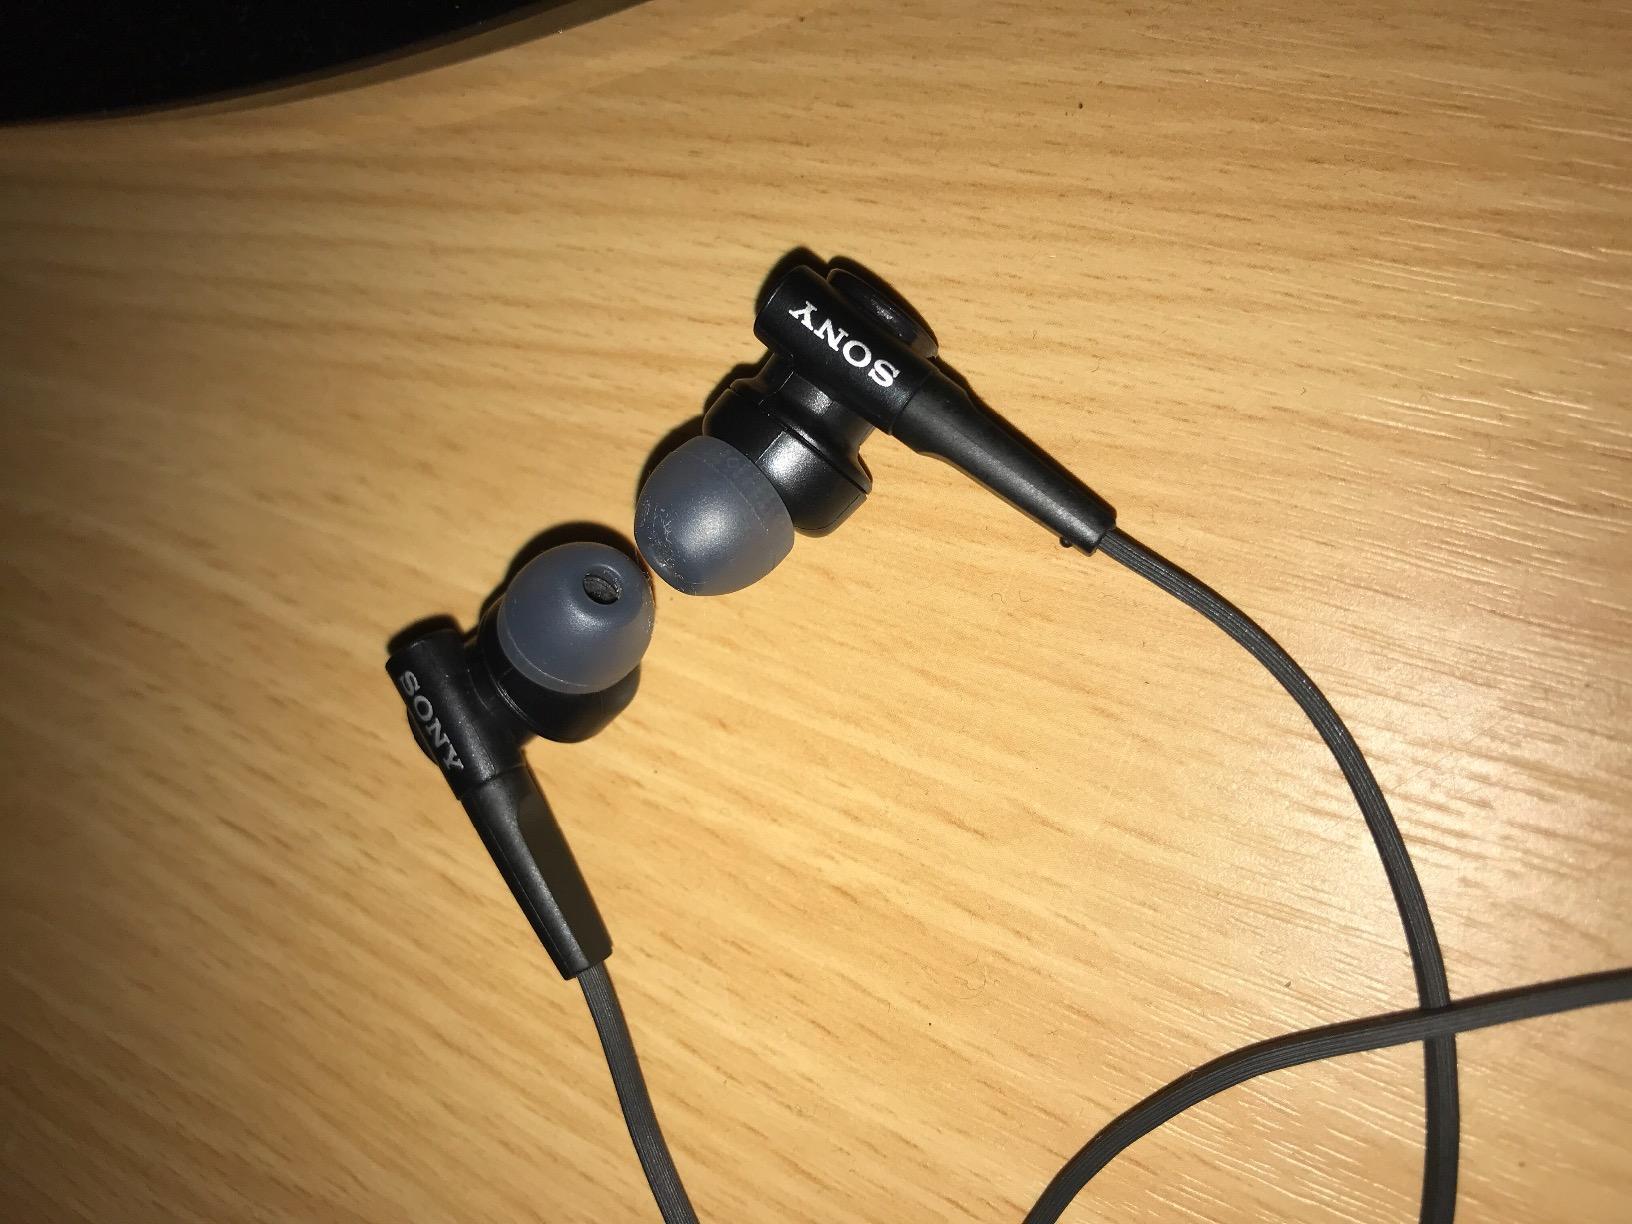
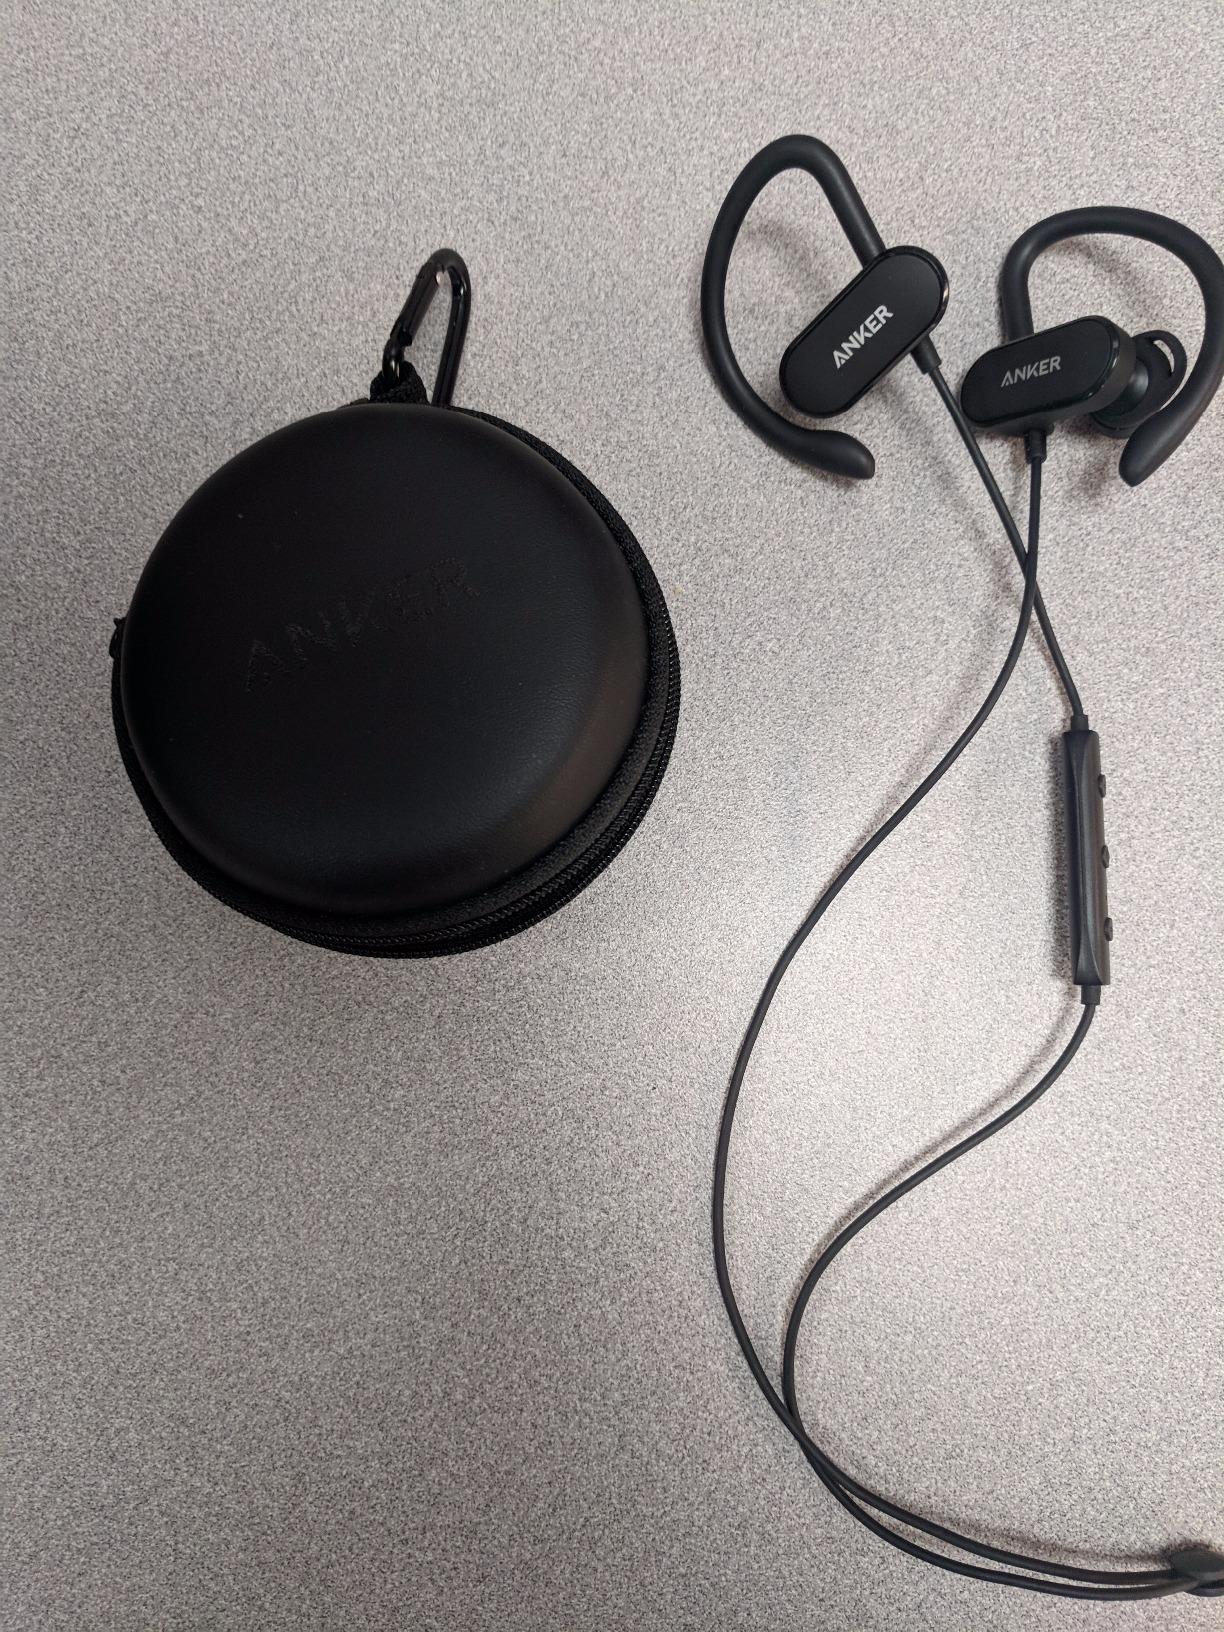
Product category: headphones
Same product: no